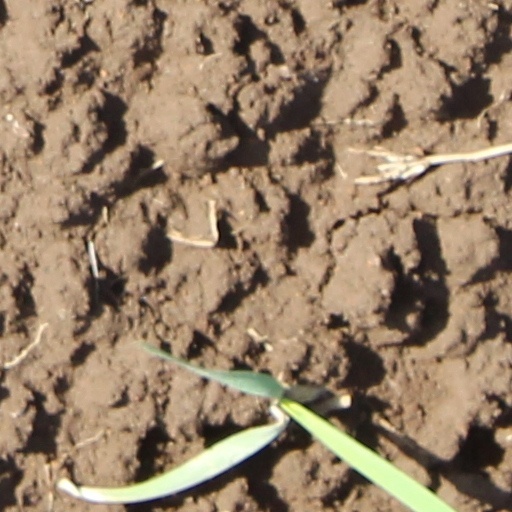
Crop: wheat